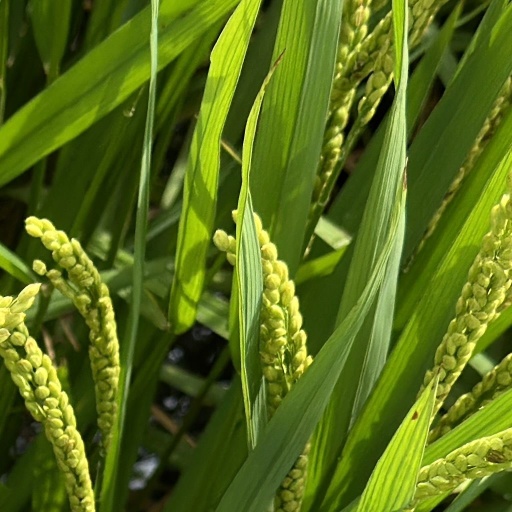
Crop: rice